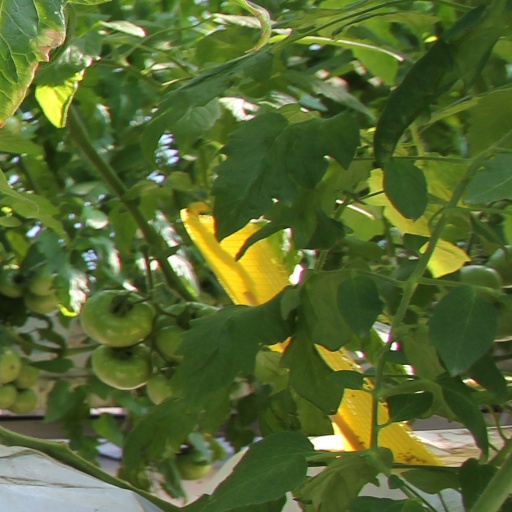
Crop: tomato